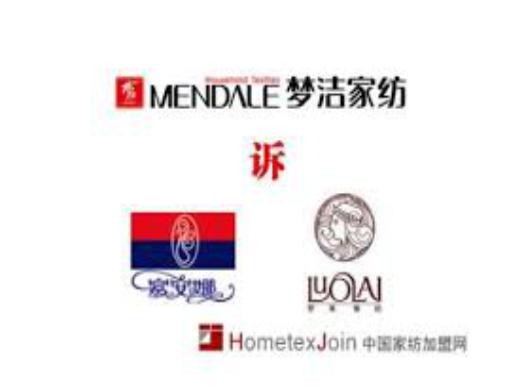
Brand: meng jie-2
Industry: Necessities